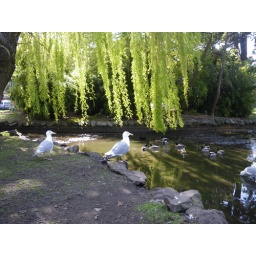
seagulls and ducks in a mud bath